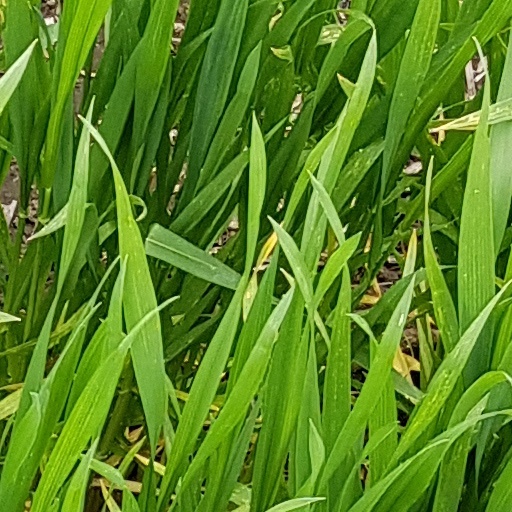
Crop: wheat